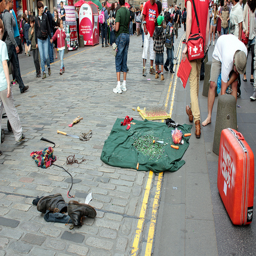
People are walking around a man's clothes on the sidewalk.
A street with a blanket and various other items lying in the middle, surrounded by people.
A crowd of people walking along a busy street.
an orange suitcase is sitting on the street
a group of people walking in the streets